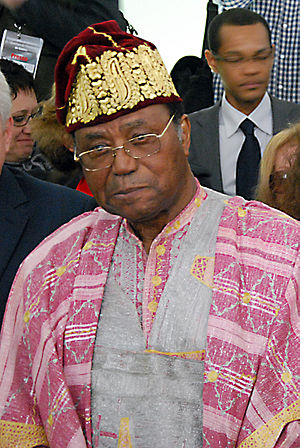
Nicéphore Soglo
Nicéphore Dieudonné Soglo er en tidligere politiker fra Benin, der i perioden 1991-96 var landets præsident.